List of mountaineering disasters by death toll

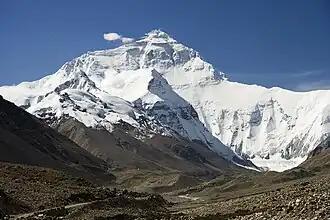
North Face of Everest as seen from the path to North Base Camp. At least 300 people have died on the mountain.

The following is a list of mountaineering disasters by death toll. This list includes climbing and mountaineering disasters that resulted in multiple deaths (4+).